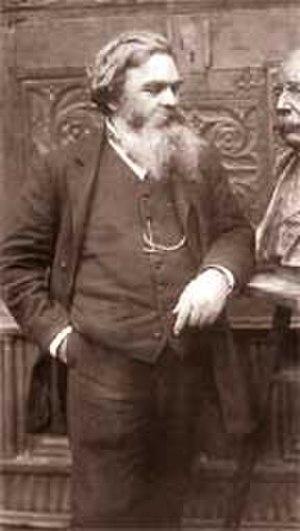
Camille Claudel née à Fère-en-Tardenois le 8 décembre 1864, et morte à Montdevergues le 19 octobre 1943, est une sculptrice et artiste peintre française.
L'histoire d'Aix-les-Bains est directement liée au lac du Bourget et surtout à ses sources chaudes qui en firent une station thermale des plus réputées au monde. L'analyse historique de la ville d'Aix-les-Bains doit être rapprochée de l'Histoire de la Savoie, si l'on veut mieux comprendre son évolution et ses influences culturelles.